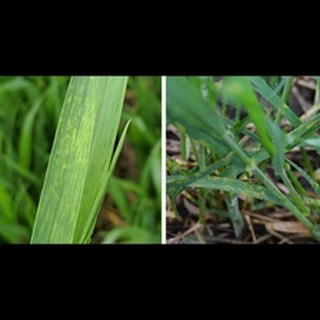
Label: wheat_tan_spot